Cetotherium

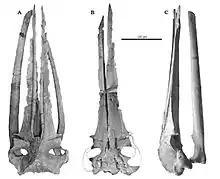
"C. riabinini" skull

The family Cetotheriidae and the genus "Cetotherium" (sensu lato) have been used as wastebaskets for all kinds of baleen whales, most notably by , Spassky (1954) and . Based on more recent phylogenetic studies and revisions of many 19th century genera, much smaller monophyletic Cetotheriidae and "Cetotherium" sensu stricto is limited to a single or only a few species. For example, included only "C. rathkii" and "C. riabinini" in the genus and only ten genera in the family.